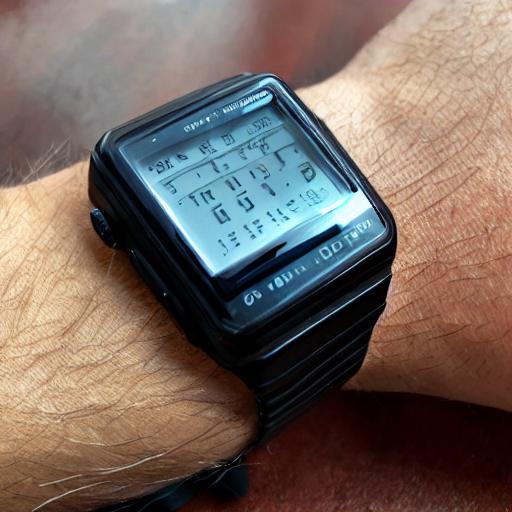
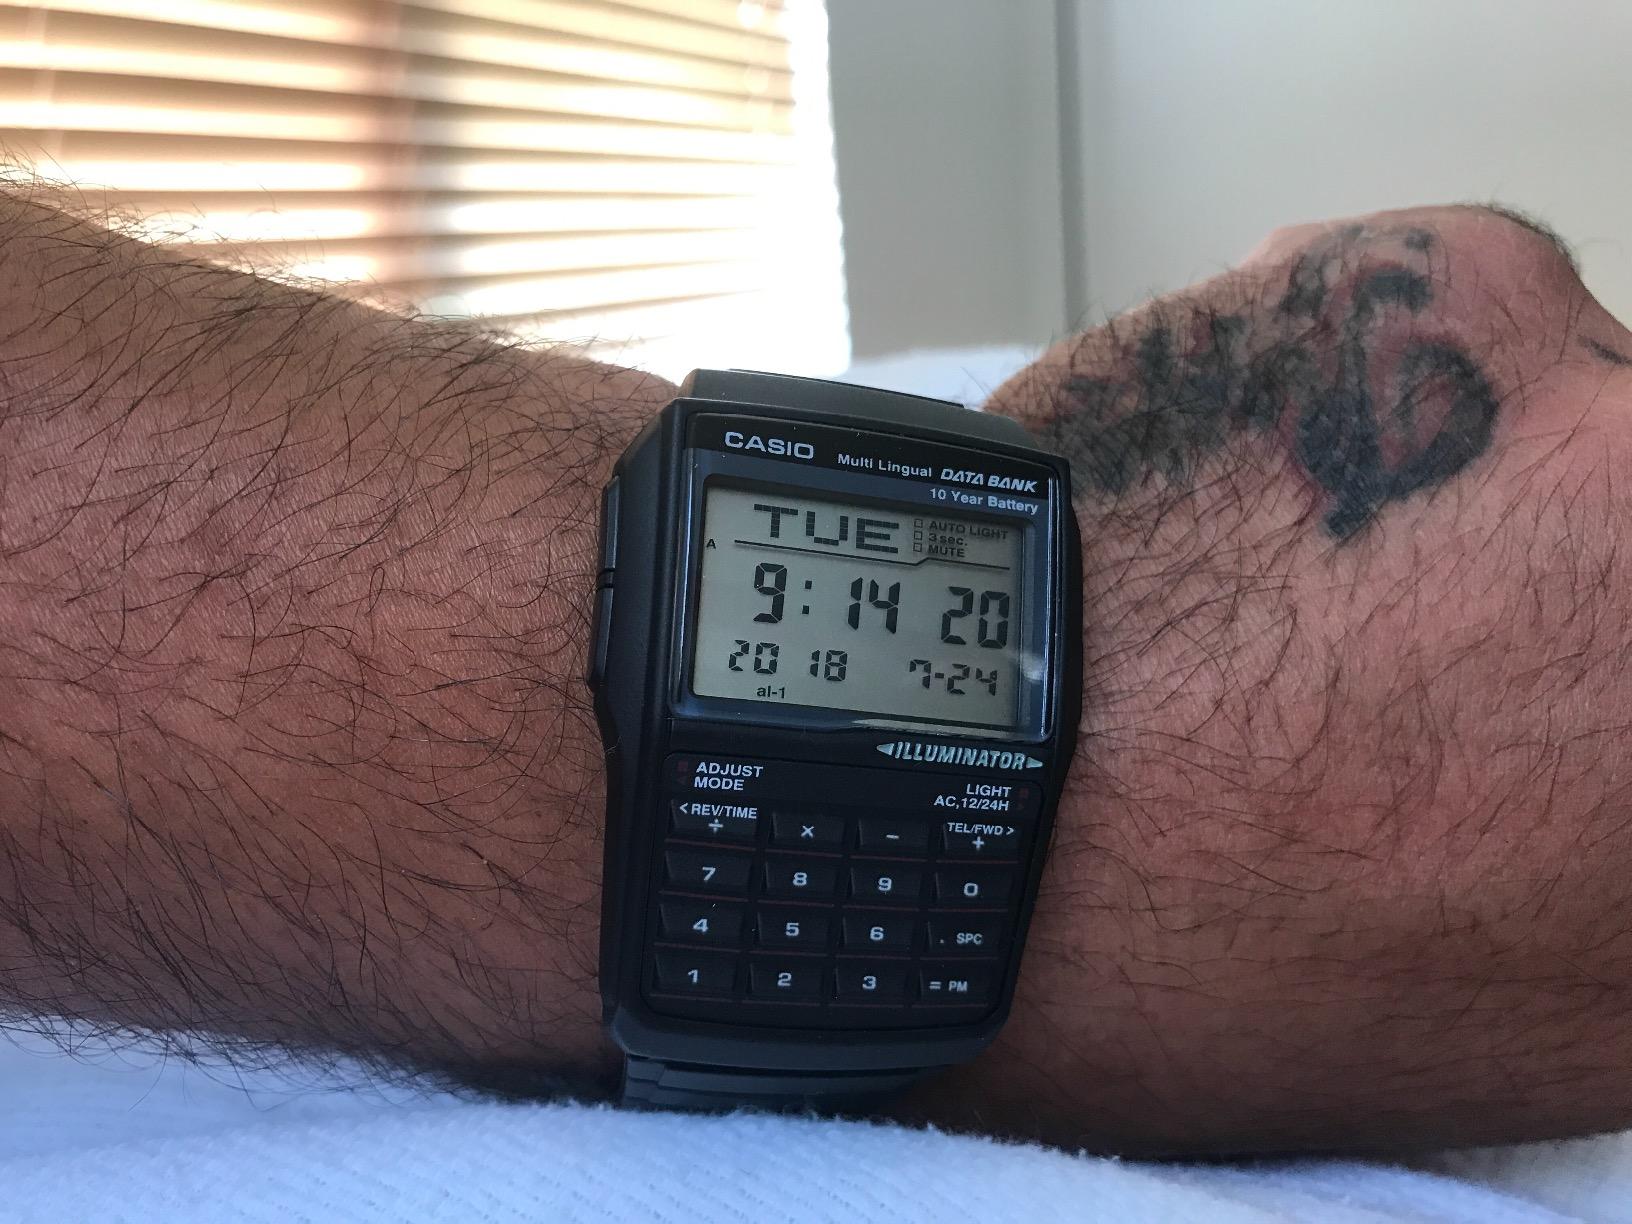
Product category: accessories_watch
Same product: no